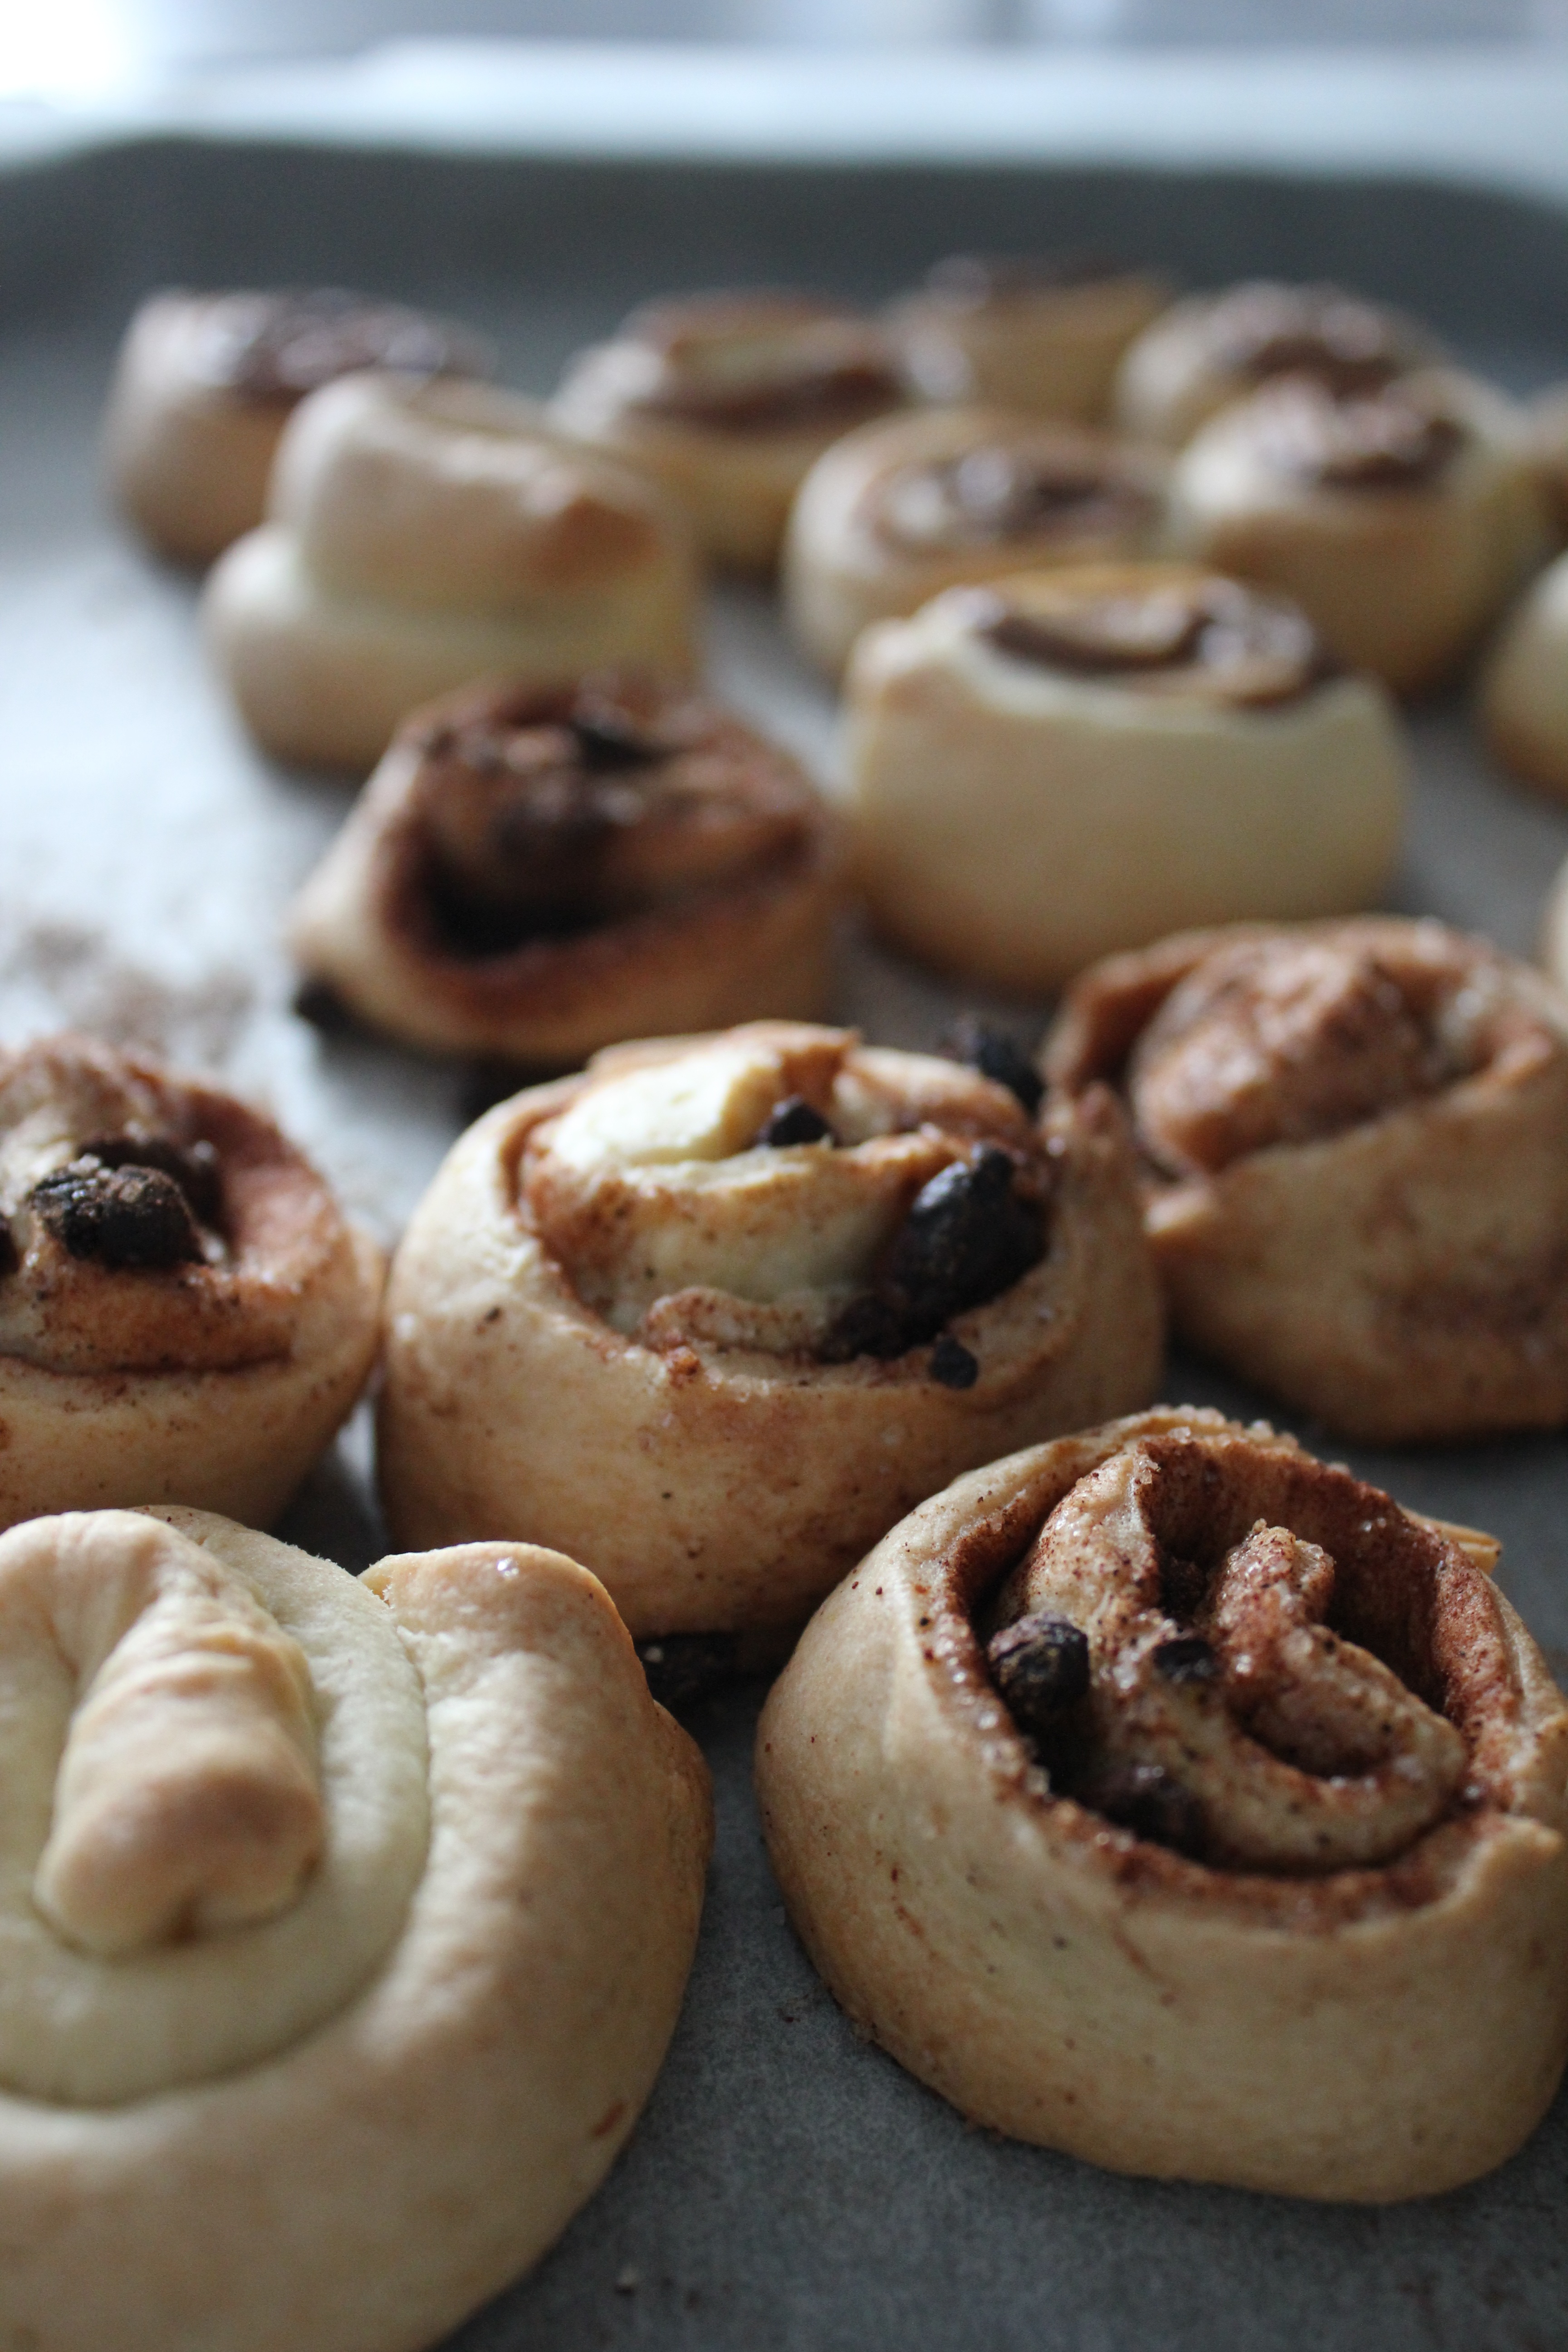
dish, food, produce, baking, dessert, cuisine, cake, slug, baked goods, flavor, cinnamon roll, cookie dough, snack food, rugelach